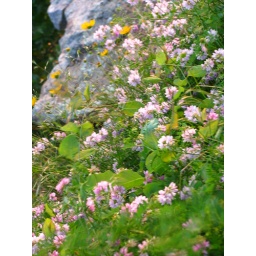
the purple and yellow look even better under red dusklight